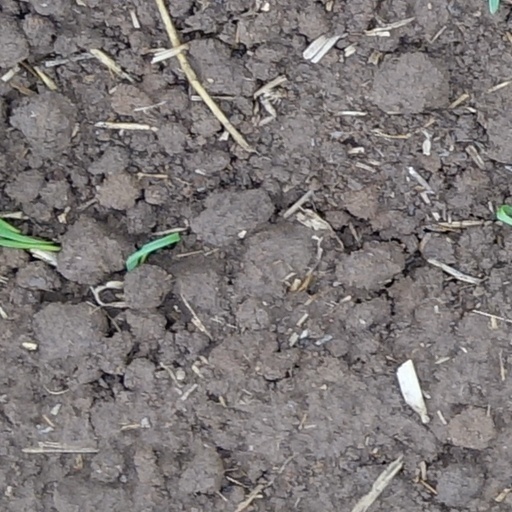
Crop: wheat